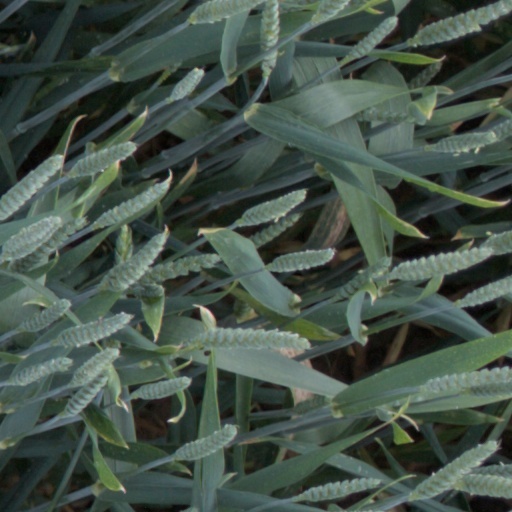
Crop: wheat